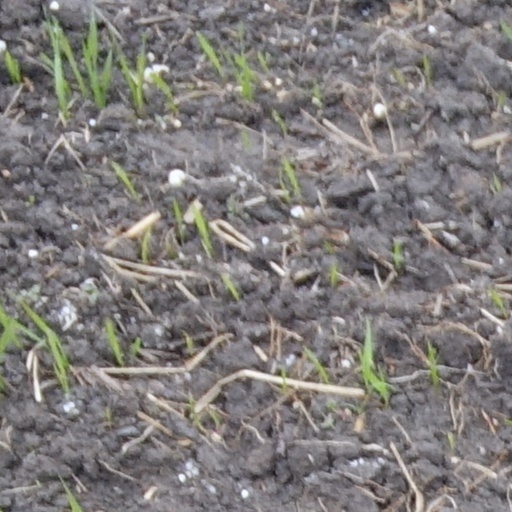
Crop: wheat